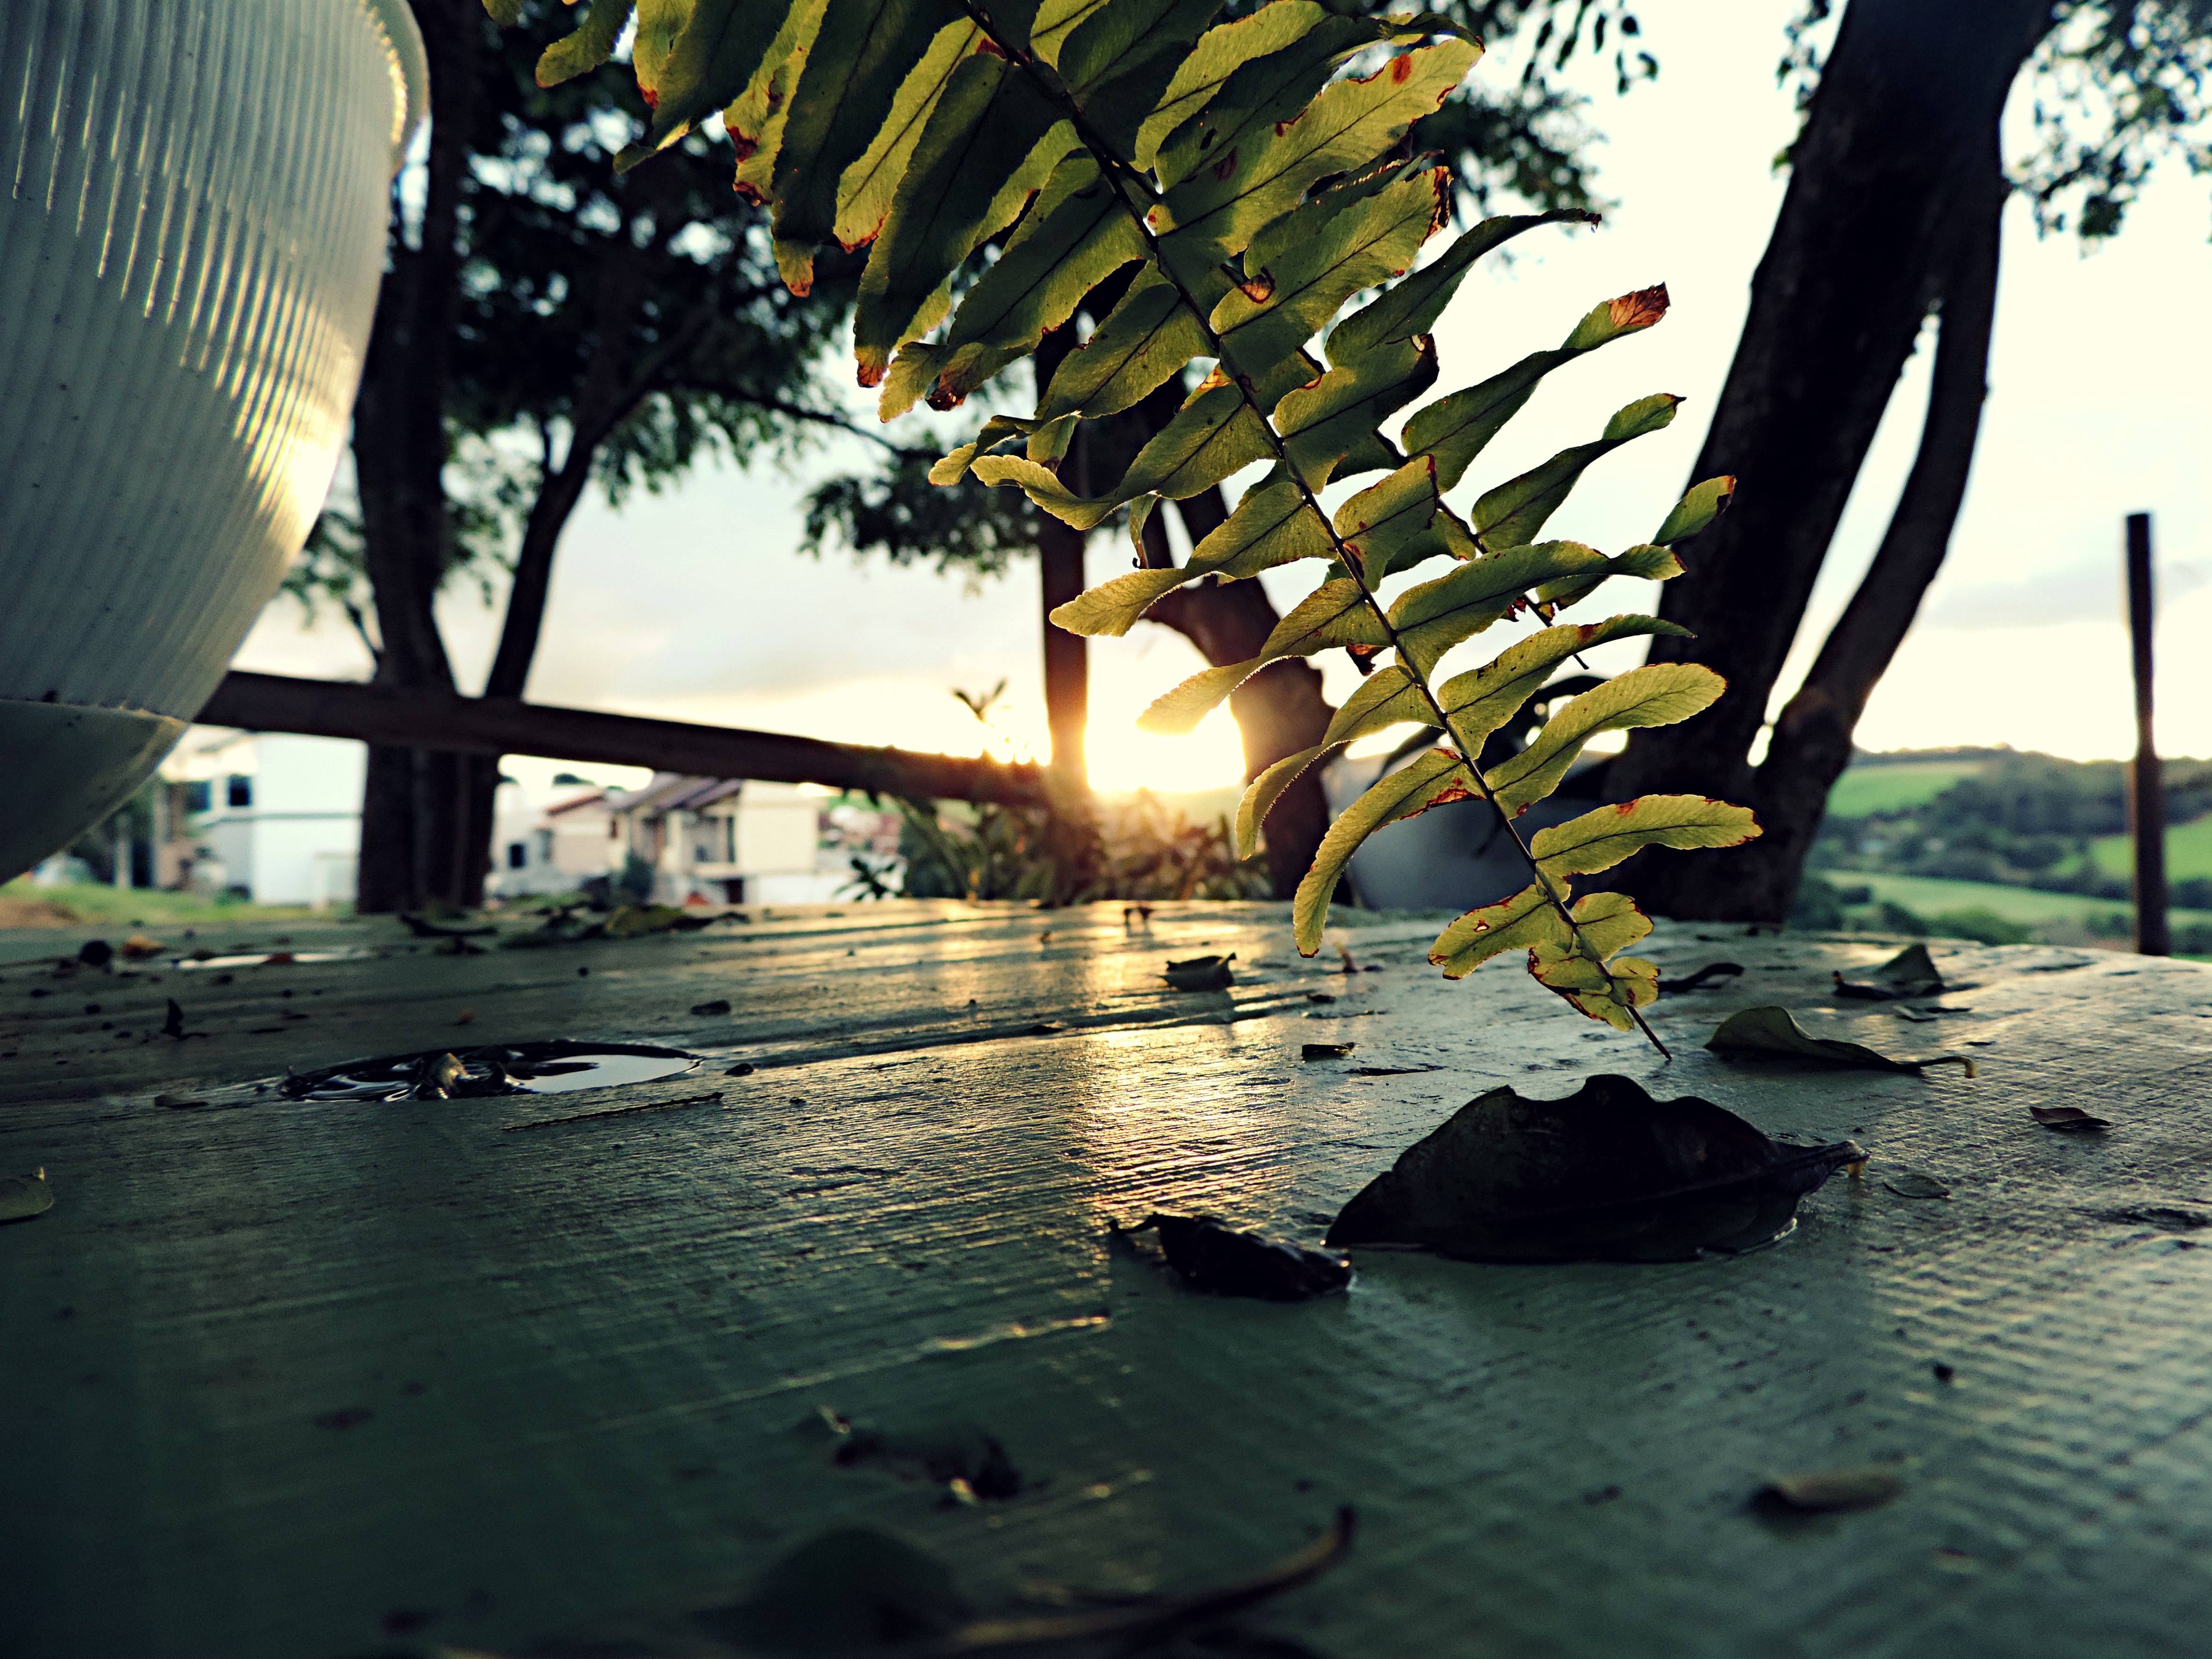
beach, sea, tree, water, sunset, sunlight, morning, evening, reflection, tropics, arecales